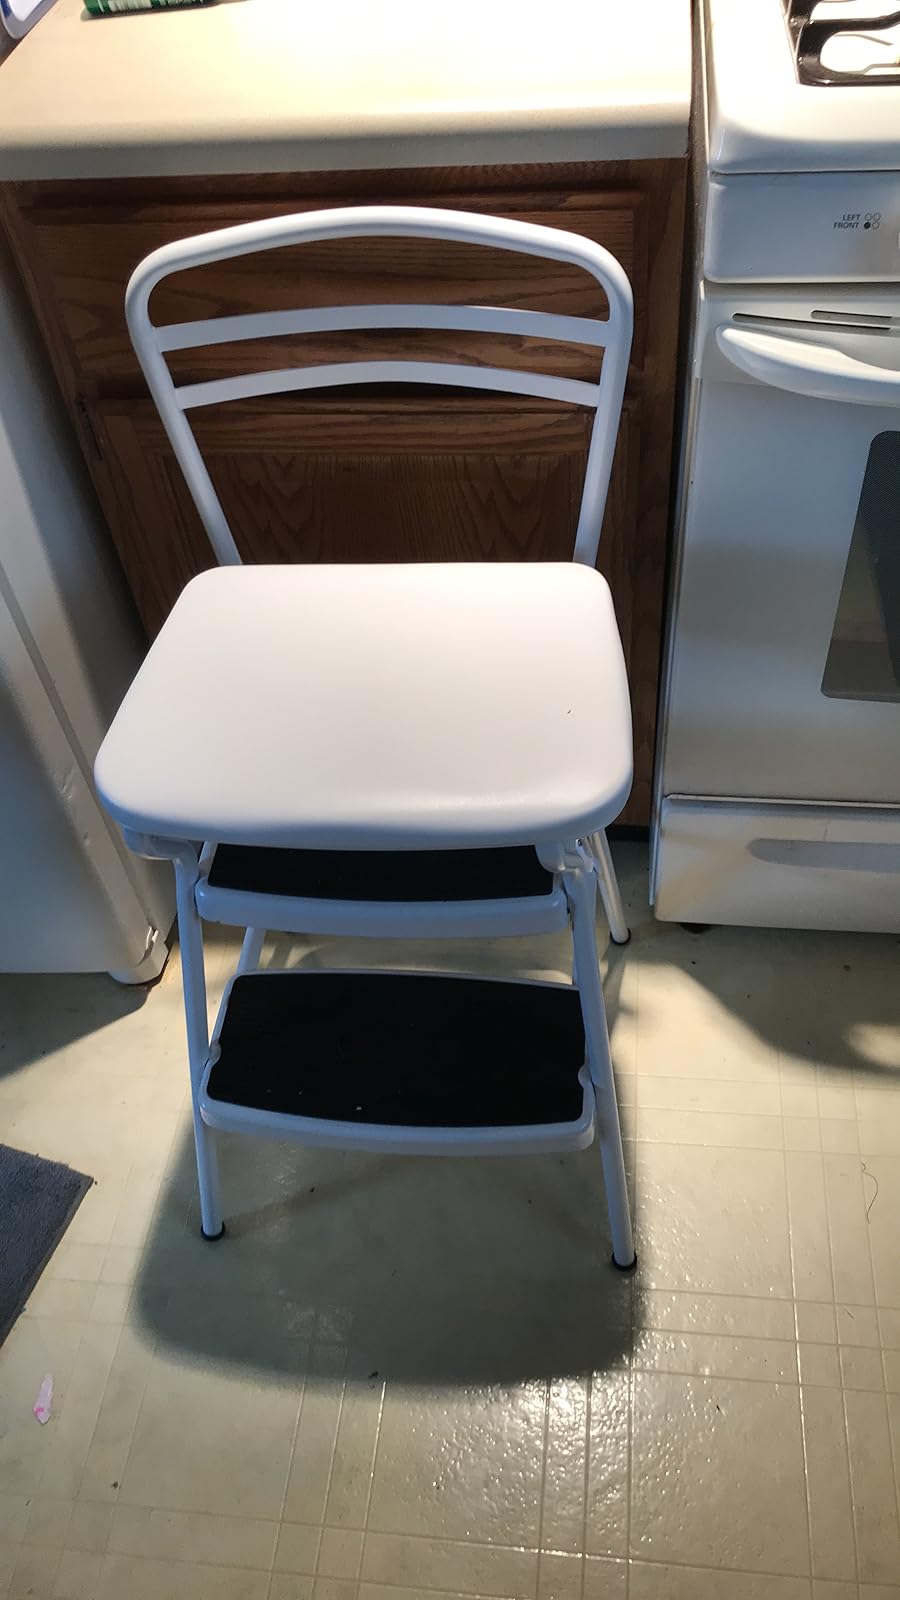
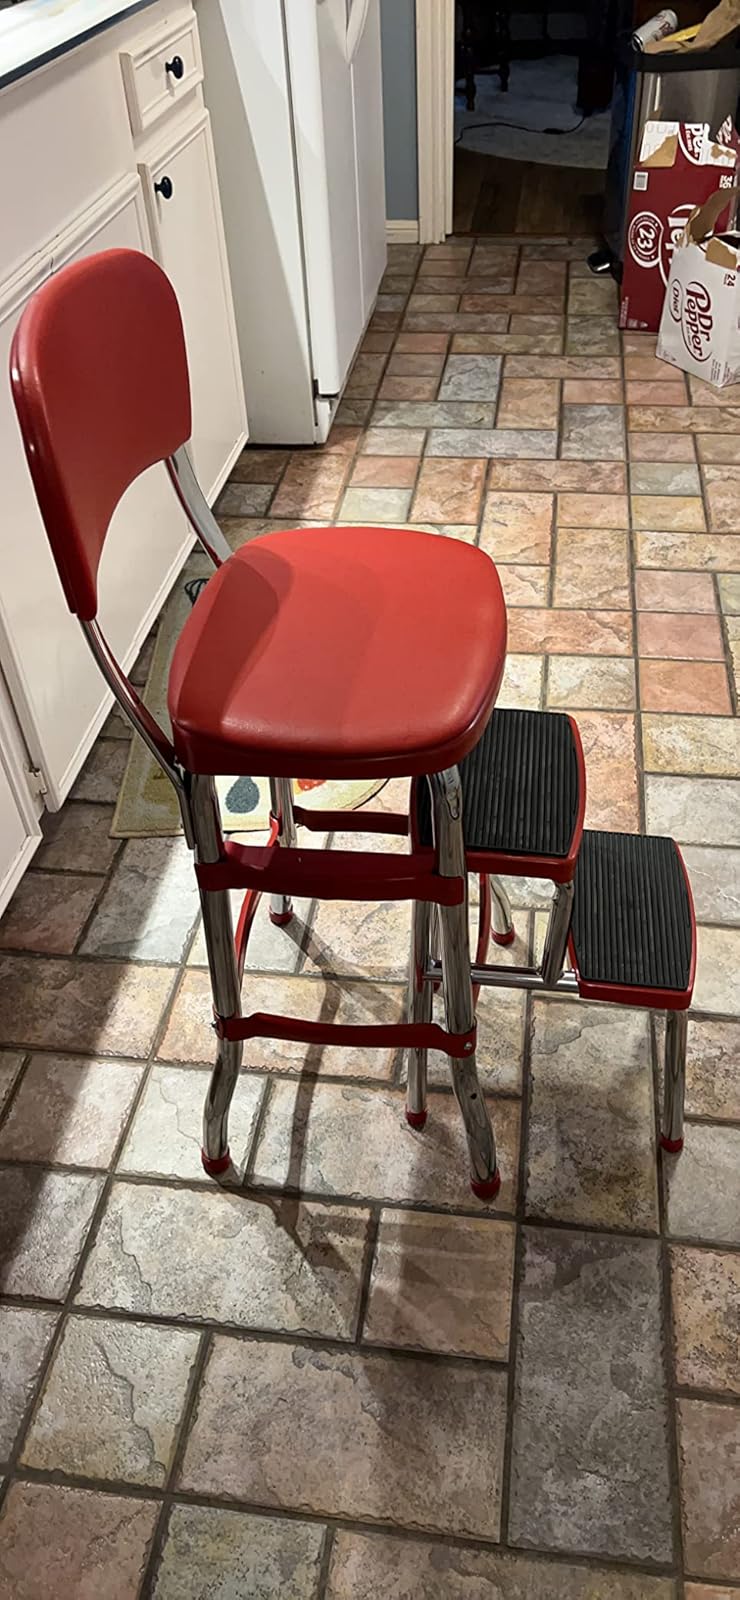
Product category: items_chair
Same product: no